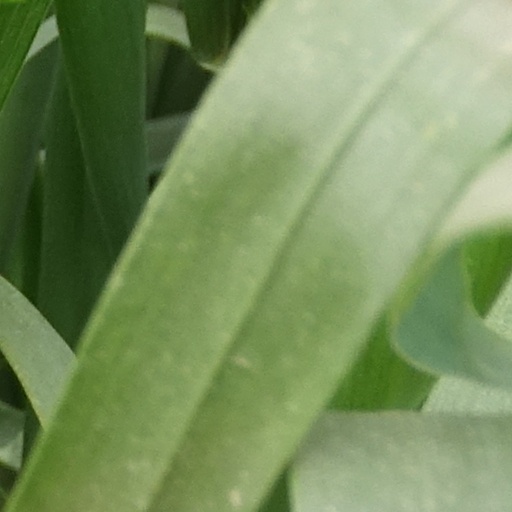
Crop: wheat